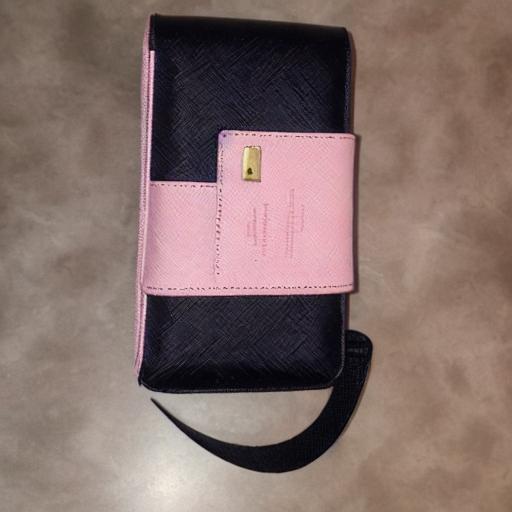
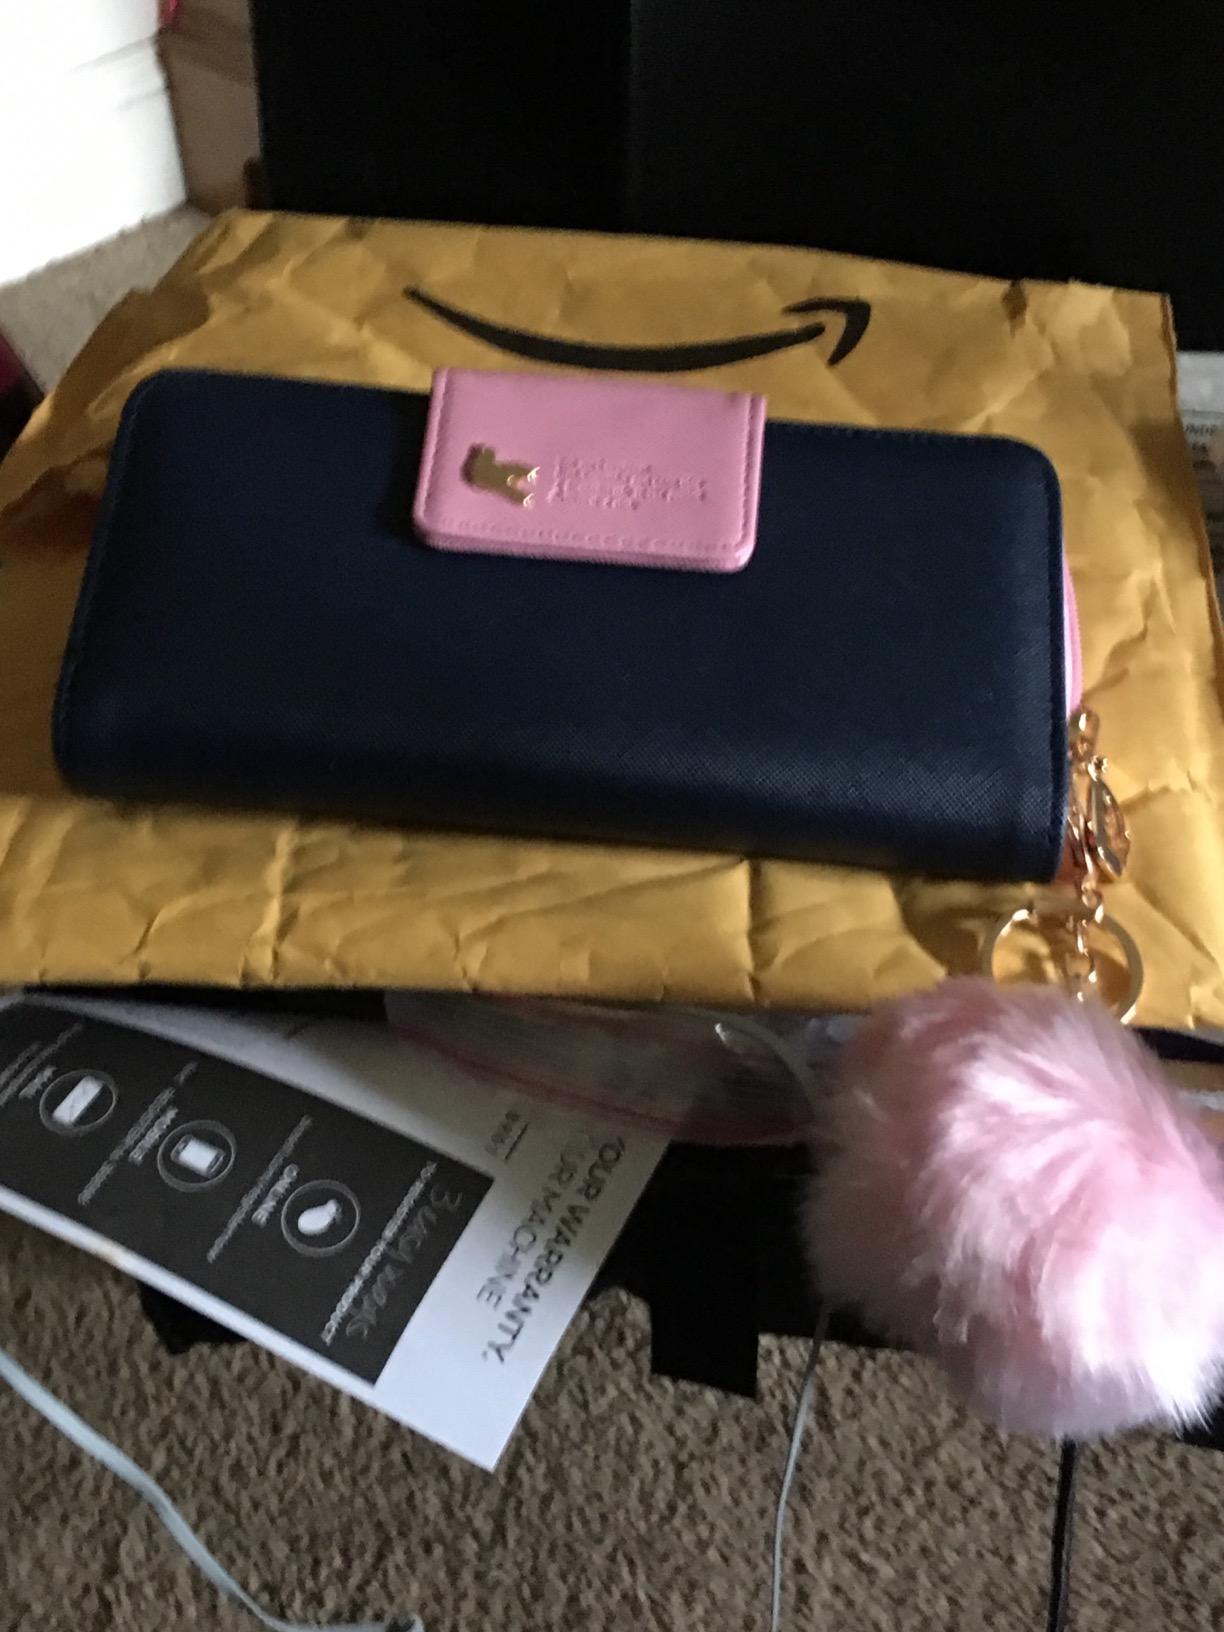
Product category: accessories_handbag
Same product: no